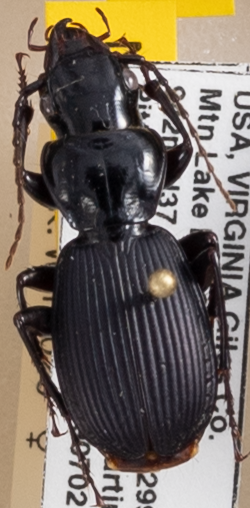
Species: Pterostichus moestus
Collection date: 2019-07-02
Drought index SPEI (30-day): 0.678
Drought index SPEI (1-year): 2.09
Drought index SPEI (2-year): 2.09